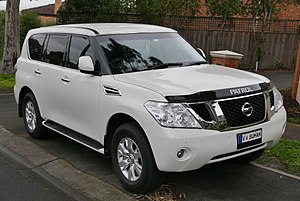
Nissan Patrol
En 2014 Nissan Patrol (Y62) ST-L wagon
Nissan Patrol er en 3- og 5-dørs SUV fremstillet af den japanske producent Nissan Motor siden 1951. Det er ikke blevet importeret til Europa siden 2009.